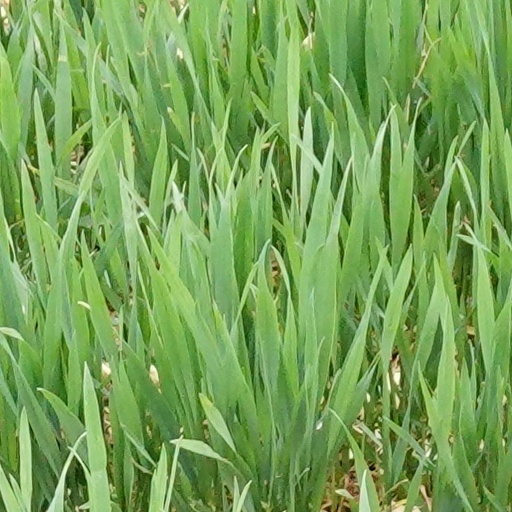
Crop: wheat